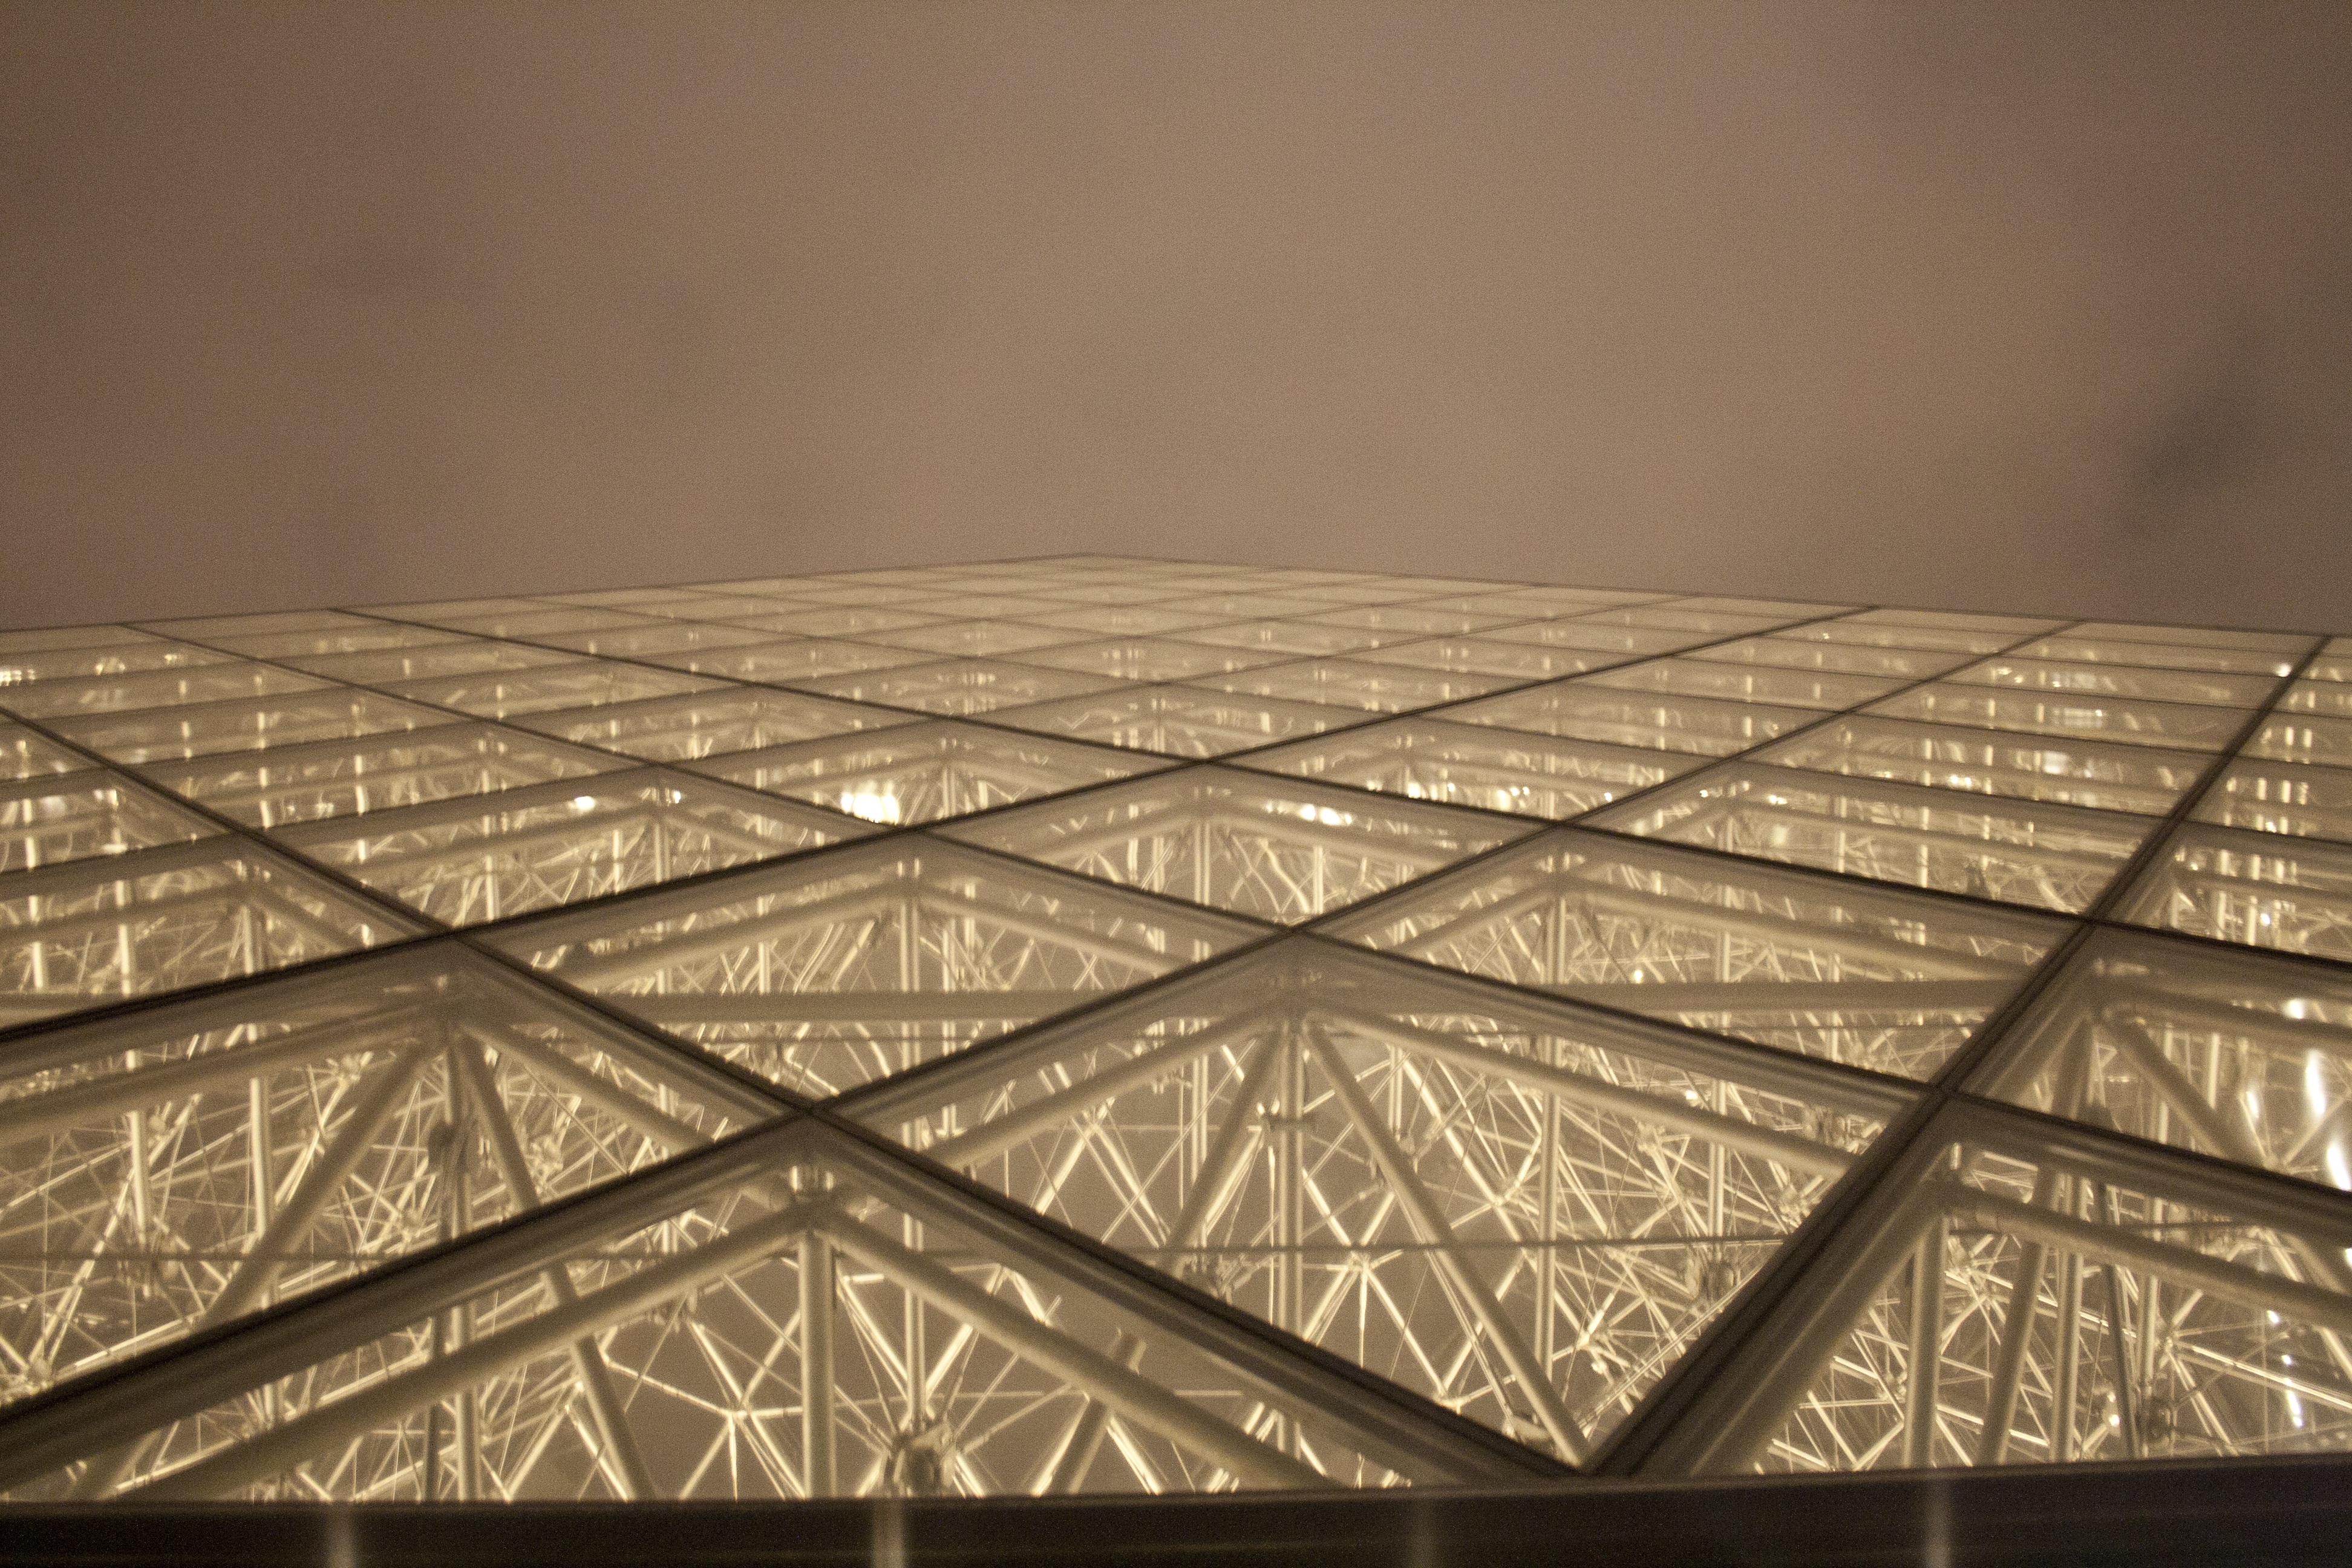
light, architecture, sky, glass, paris, france, europe, line, reflection, louvre, museum, monochrome, modern, design, symmetry, dome, shape